Ring-imaging Cherenkov detector

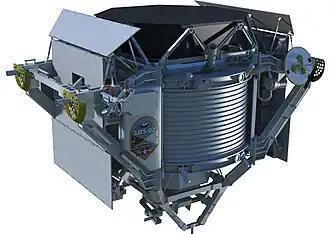
Fig.10: AMS-02

The Alpha Magnetic Spectrometer device AMS-02, Fig.10, recently mounted on the International Space Station uses a RICH detector in combination with other devices to analyze cosmic rays.